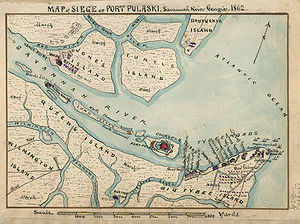
Tybee Island
Kort fra 1862 over Tybee Island
Tybee Island er en ø og by i Chatham County, nær storbyen Savannah, i den sydøstamerikanske stat Georgia. Stedet er det mest østlige punkt i Georgia. I 2010 census var byens befolkning på 2.990 mennesker.